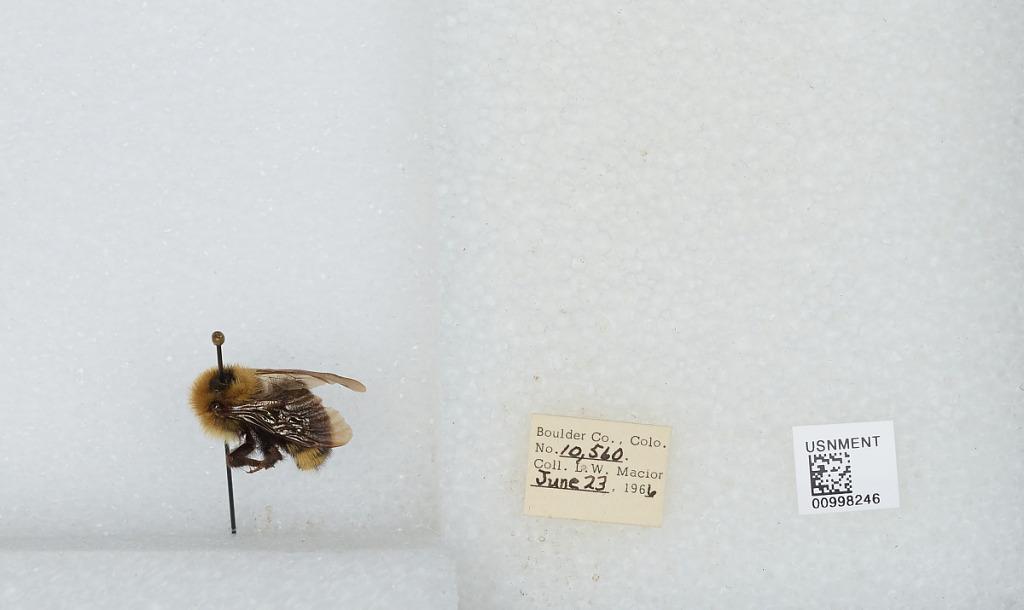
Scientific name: Bombus (Psithyrus) insularis (Smith)
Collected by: L. Macior
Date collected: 1966-6-23
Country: United States
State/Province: Colorado
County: Boulder
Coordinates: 40.015, -105.27